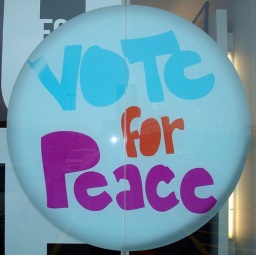
A sign in the window of the Gap